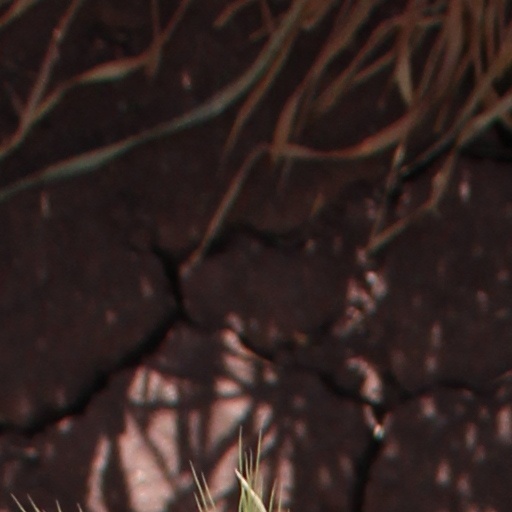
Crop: wheat